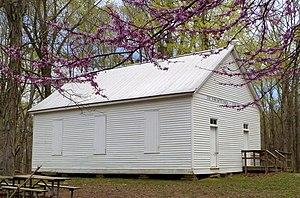
L'ensemble dit Good Spring Baptist Church and Cemetery est un ensemble architectural américain composé d'une église baptiste et d'un cimetière situés dans le comté d'Edmonson, au Kentucky. Protégé au sein du parc national de Mammoth Cave, il est inscrit au Registre national des lieux historiques depuis le 8 mai 1991.